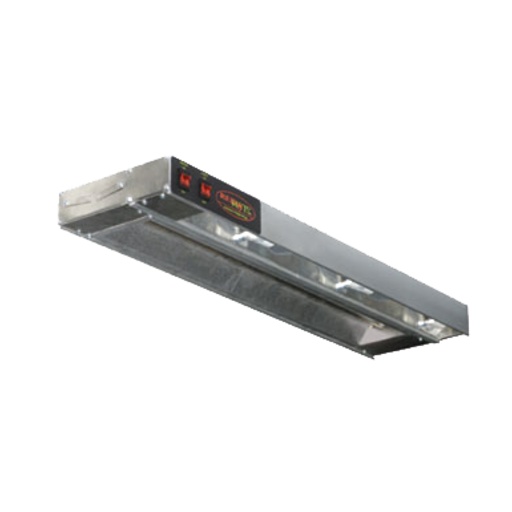
Eagle Group RHHL-66-120-HLR Heat Lamp, Strip Type
Brand: Eagle Group
RedHots® Heat Lamp with Remote, 66" long, rod type, single, high wattage, with incandescent lights, individually controlled heating elements, indicator light, aluminum exterior, 120v/60/1-ph, 1860w, UL, NSF
Category: Home & Garden > Kitchen & Dining > Kitchen Appliances > Food Warmers > Food Heat Lamps